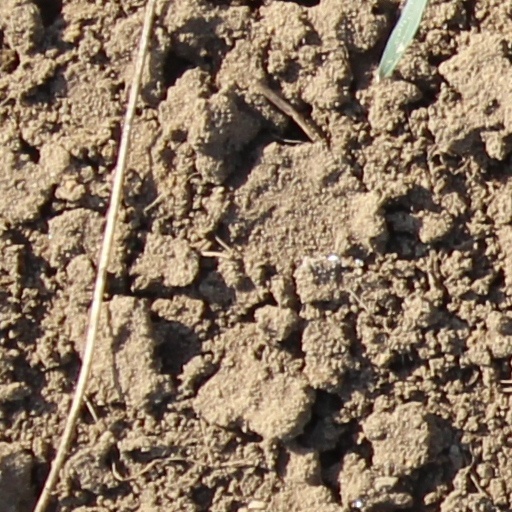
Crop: wheat